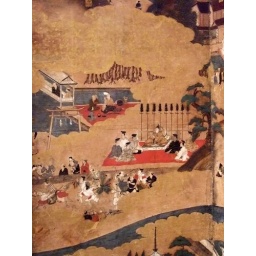
Scenes in an Around Kyoto Edo Period Japan 17th century CE eight fold paper screen 2